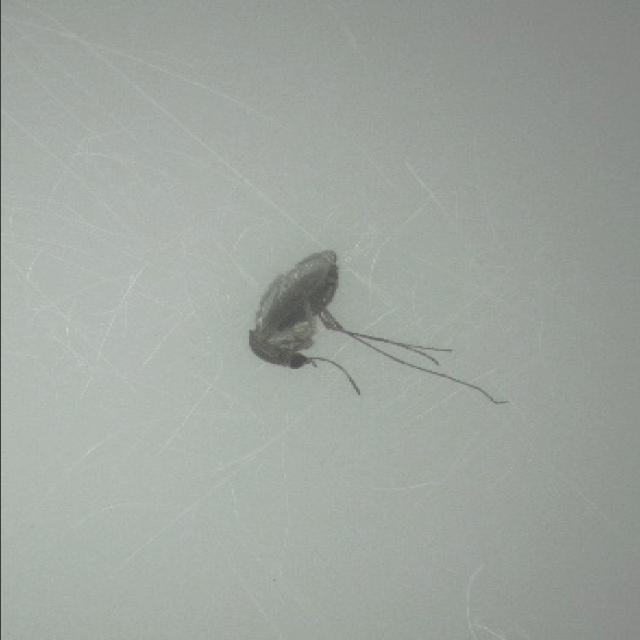
Species: culex_tritaeniorhynchus